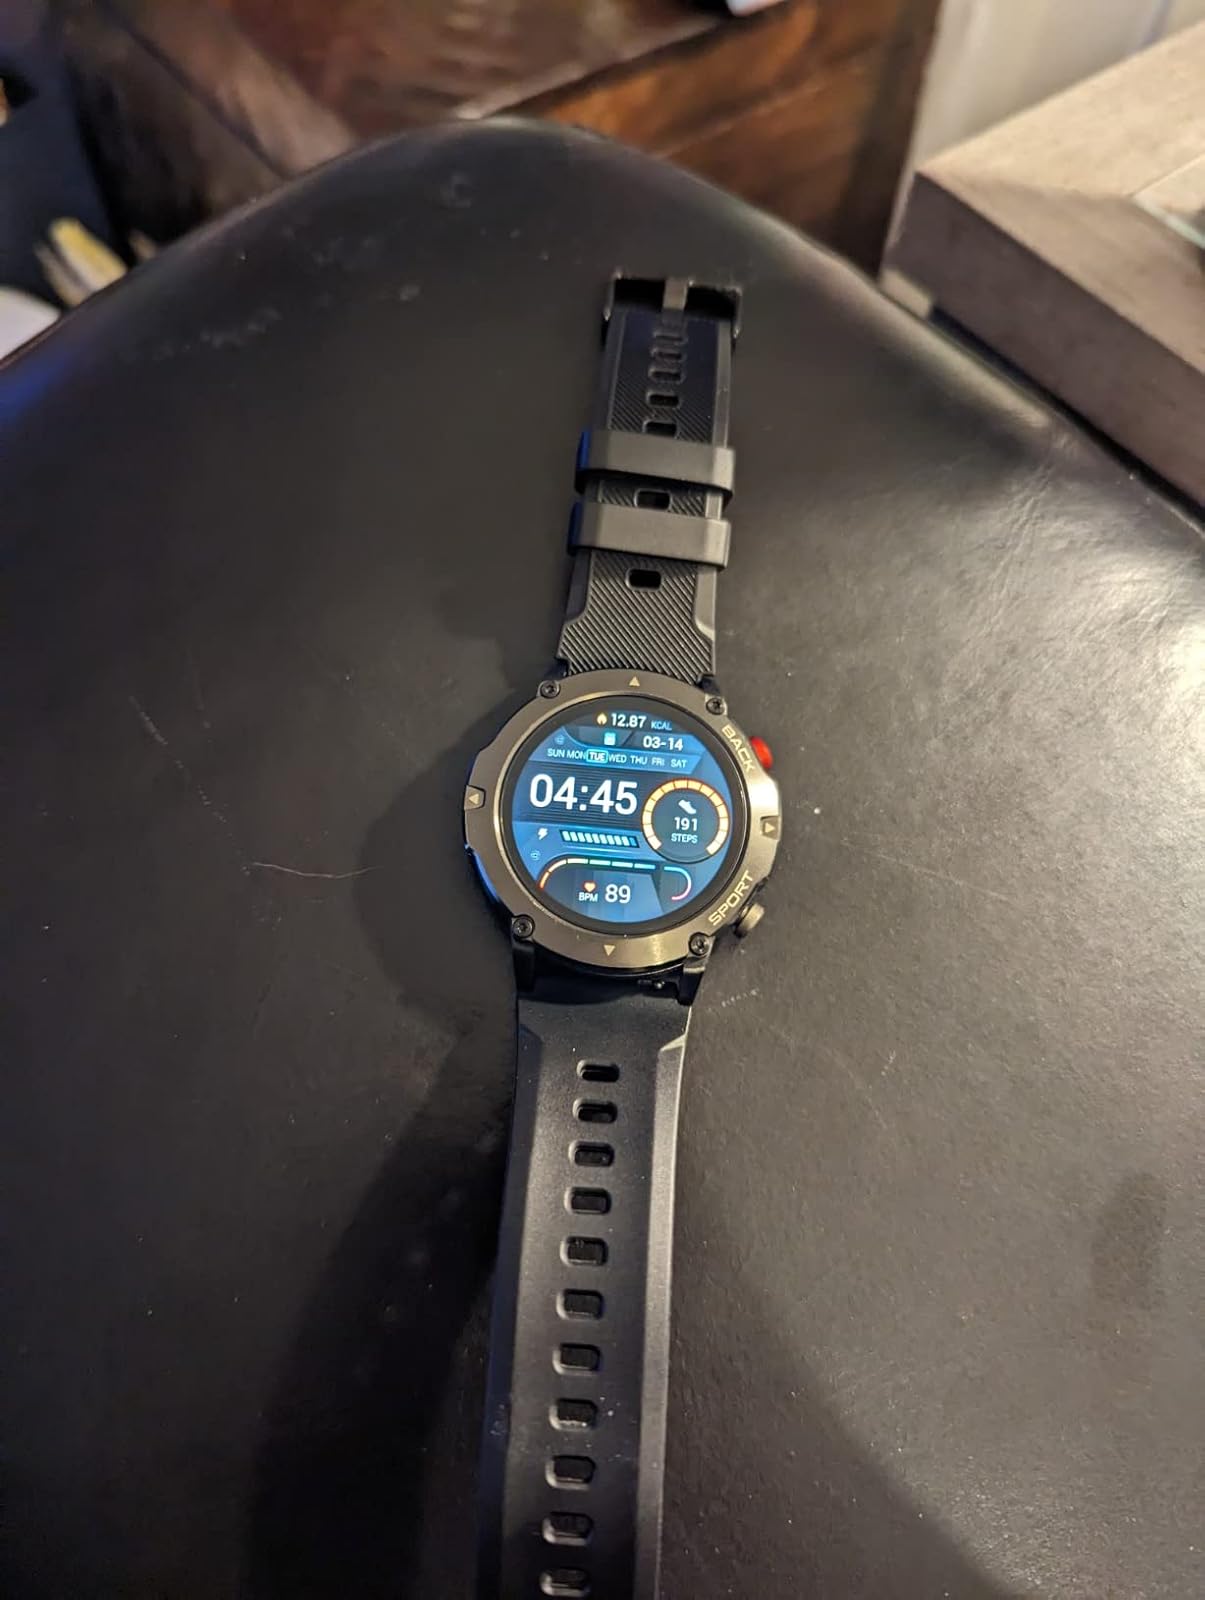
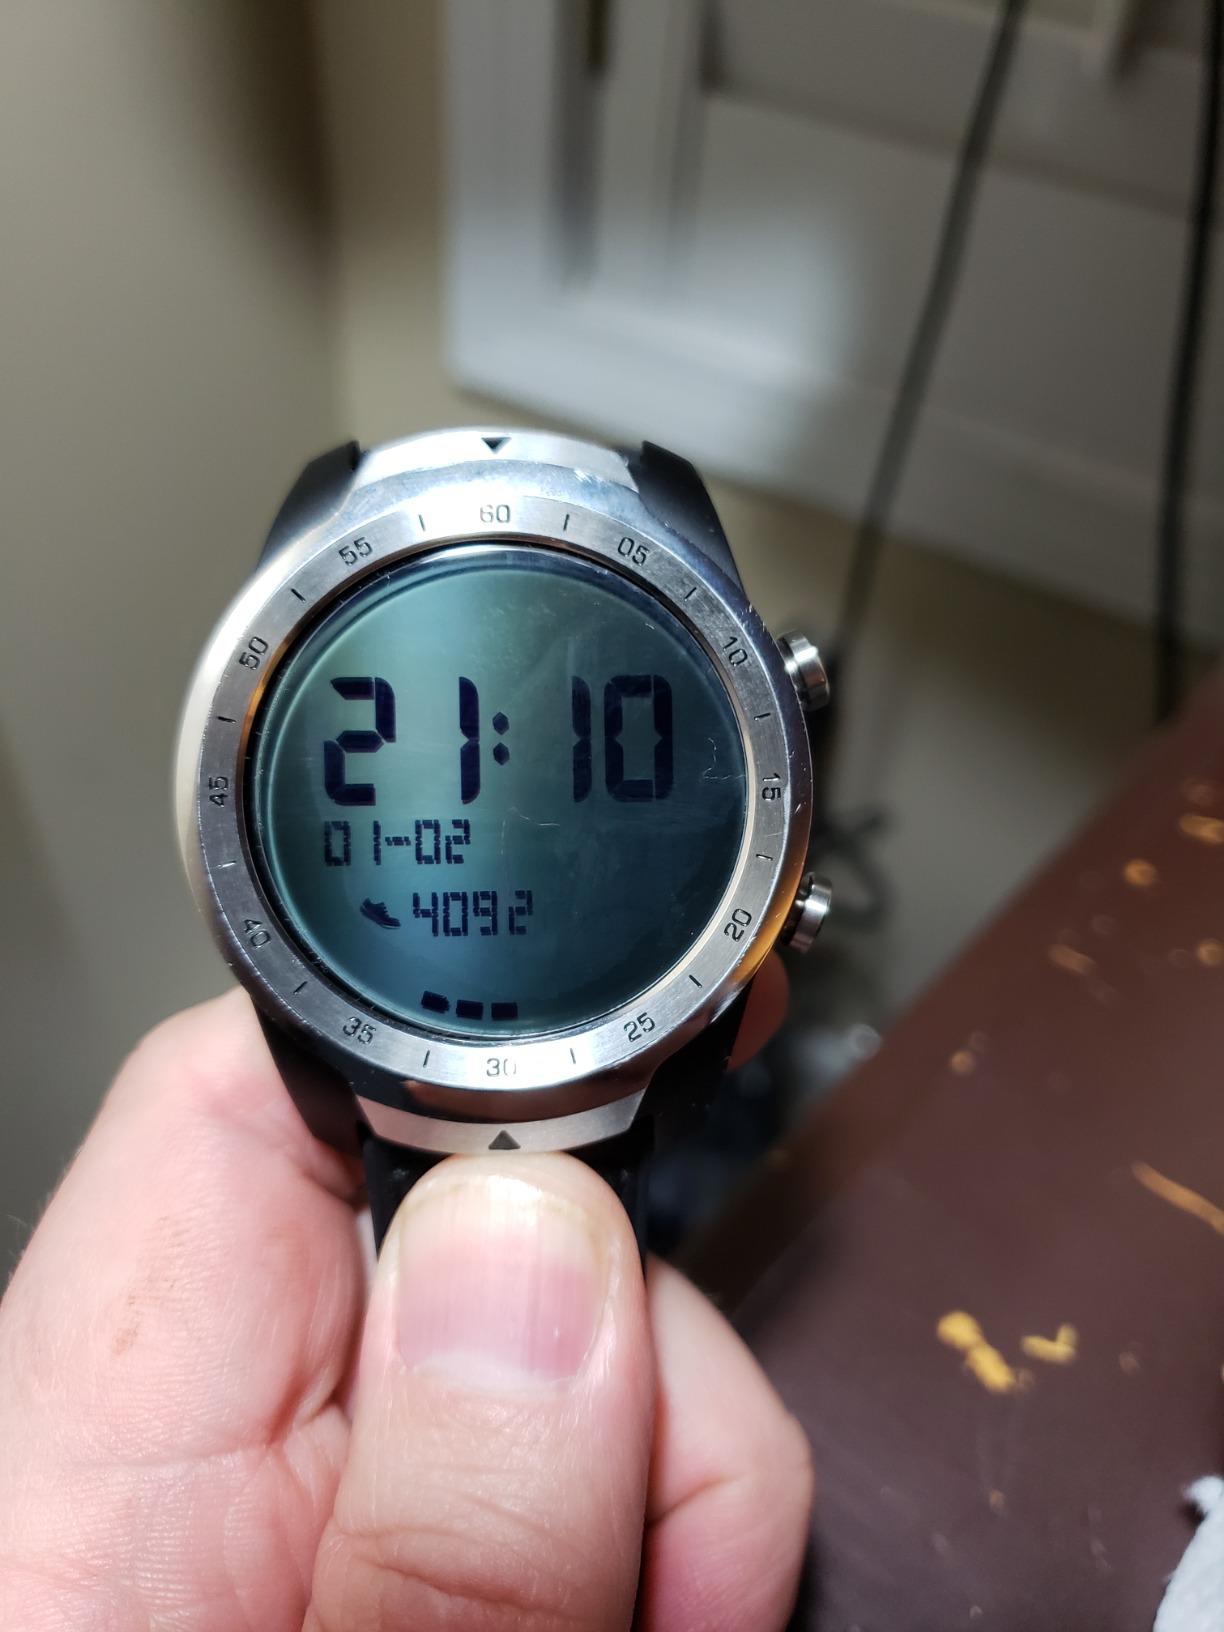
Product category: smartwatch
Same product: no